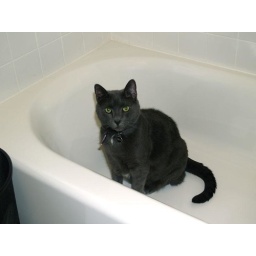
03-2007 Gwen, uncharacteristically, in a bath tub - before my daughter &amp;quot;gifted&amp;quot; her to me.